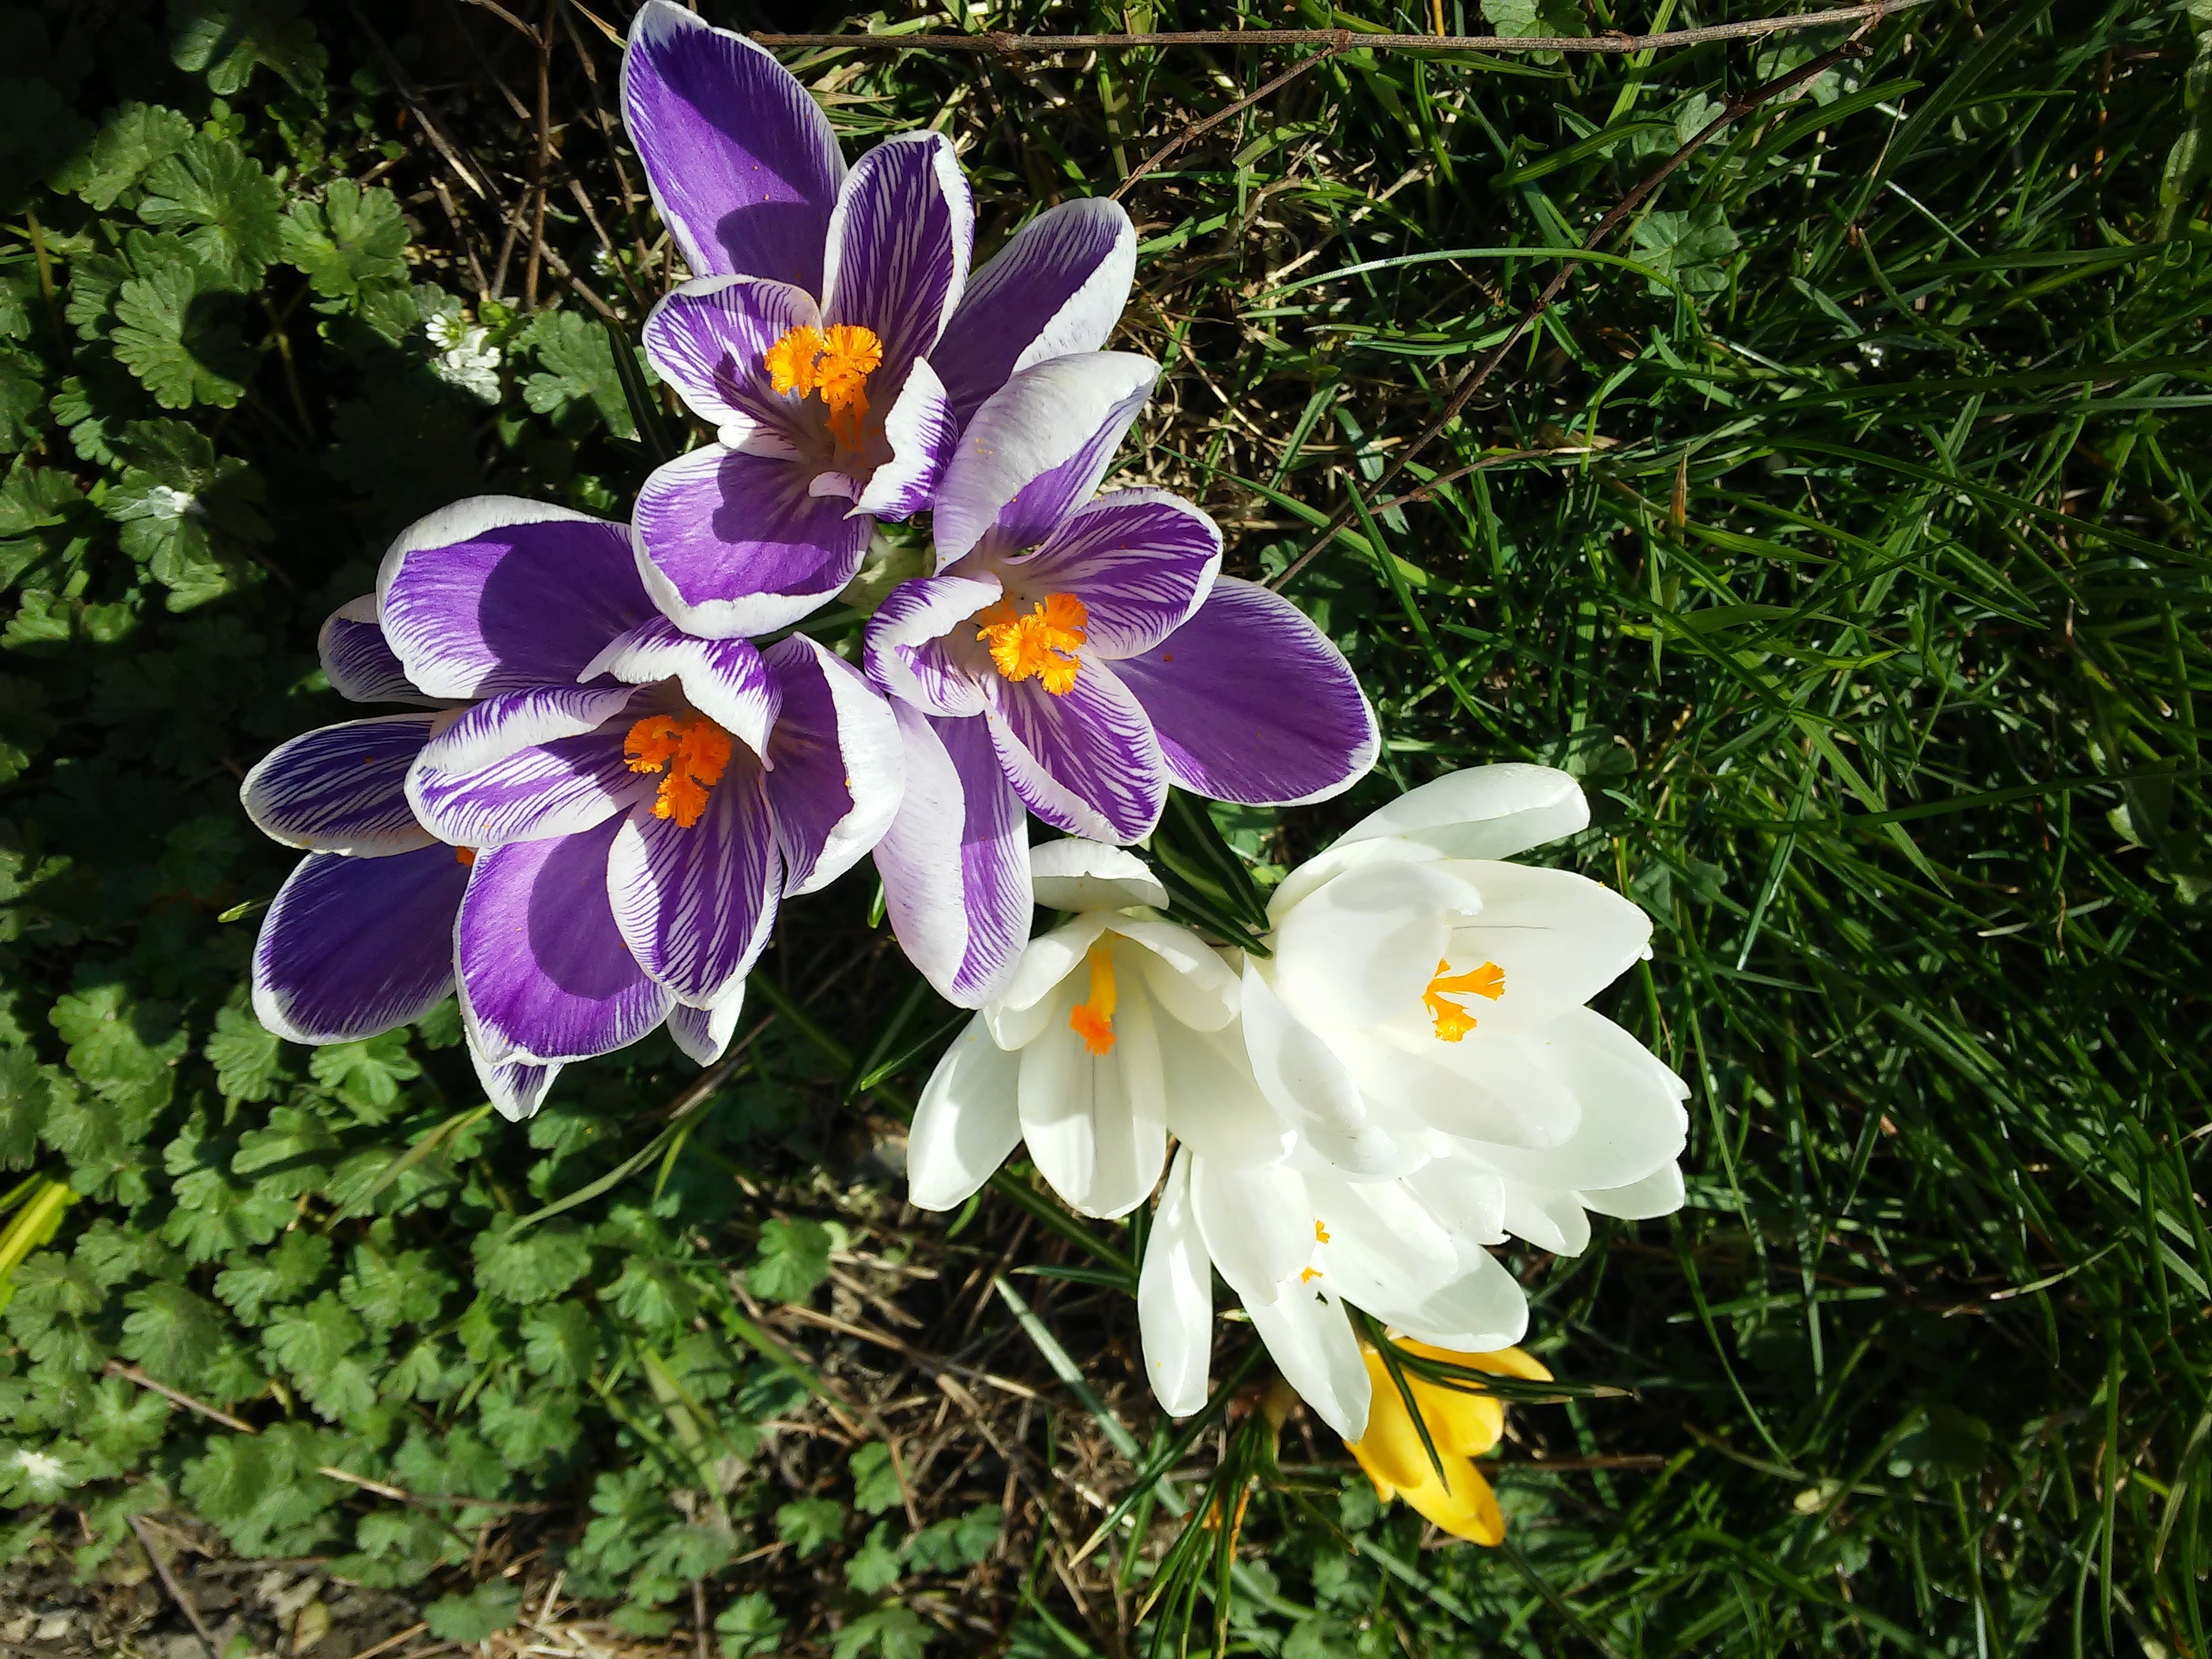
blossom, plant, flower, spring, botany, flora, wildflower, crocus, krokus, flowering plant, land plant, violet family, iris family, wiosna, kwiaty